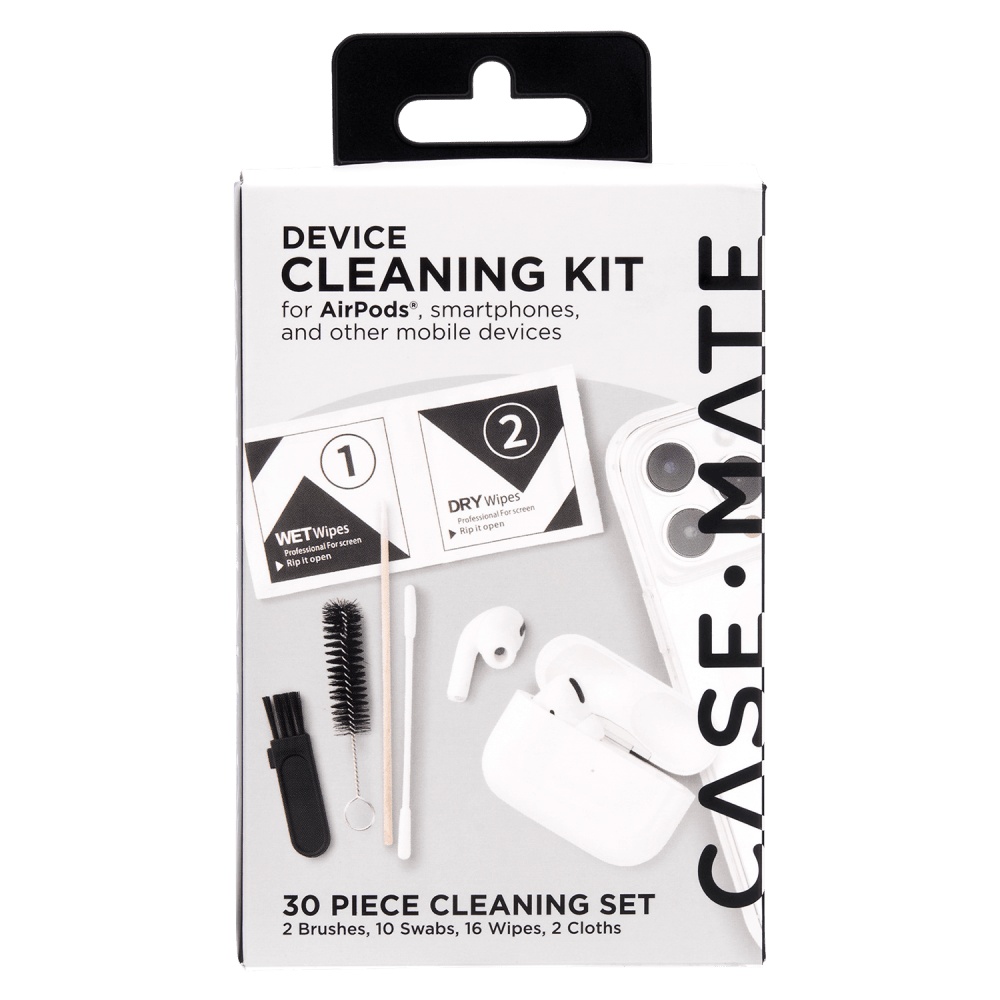
Case-Mate Device Cleaning Kit
-
Brand: Case-Mate
Category: Electronics > Electronics Accessories > Electronics Cleaners